Axedale

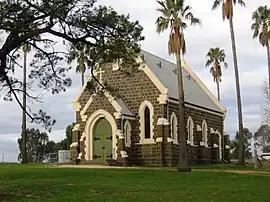
Roman Catholic church

Axedale is a town in Victoria, Australia. It is located on the McIvor Highway, in the City of Greater Bendigo, east of Bendigo. It was surveyed and proclaimed in 1861. At the 2021 census, Axedale had a population of 984.